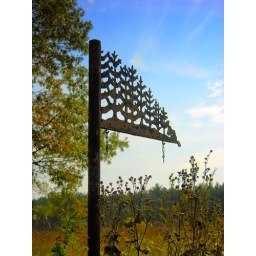
A rusty sign post (sans the sign) in the UW arboretum in Madison Wisconsin.